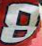
Number: 8